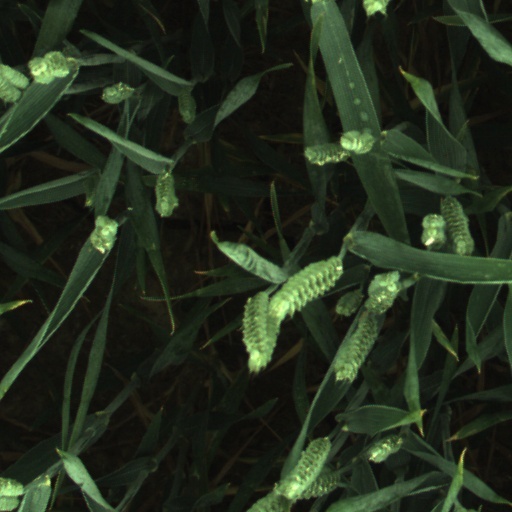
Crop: wheat